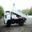
Label: truck